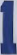
Number: 1